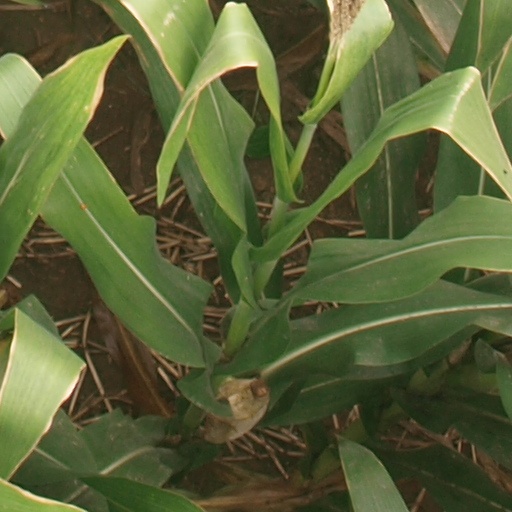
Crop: maize; corn